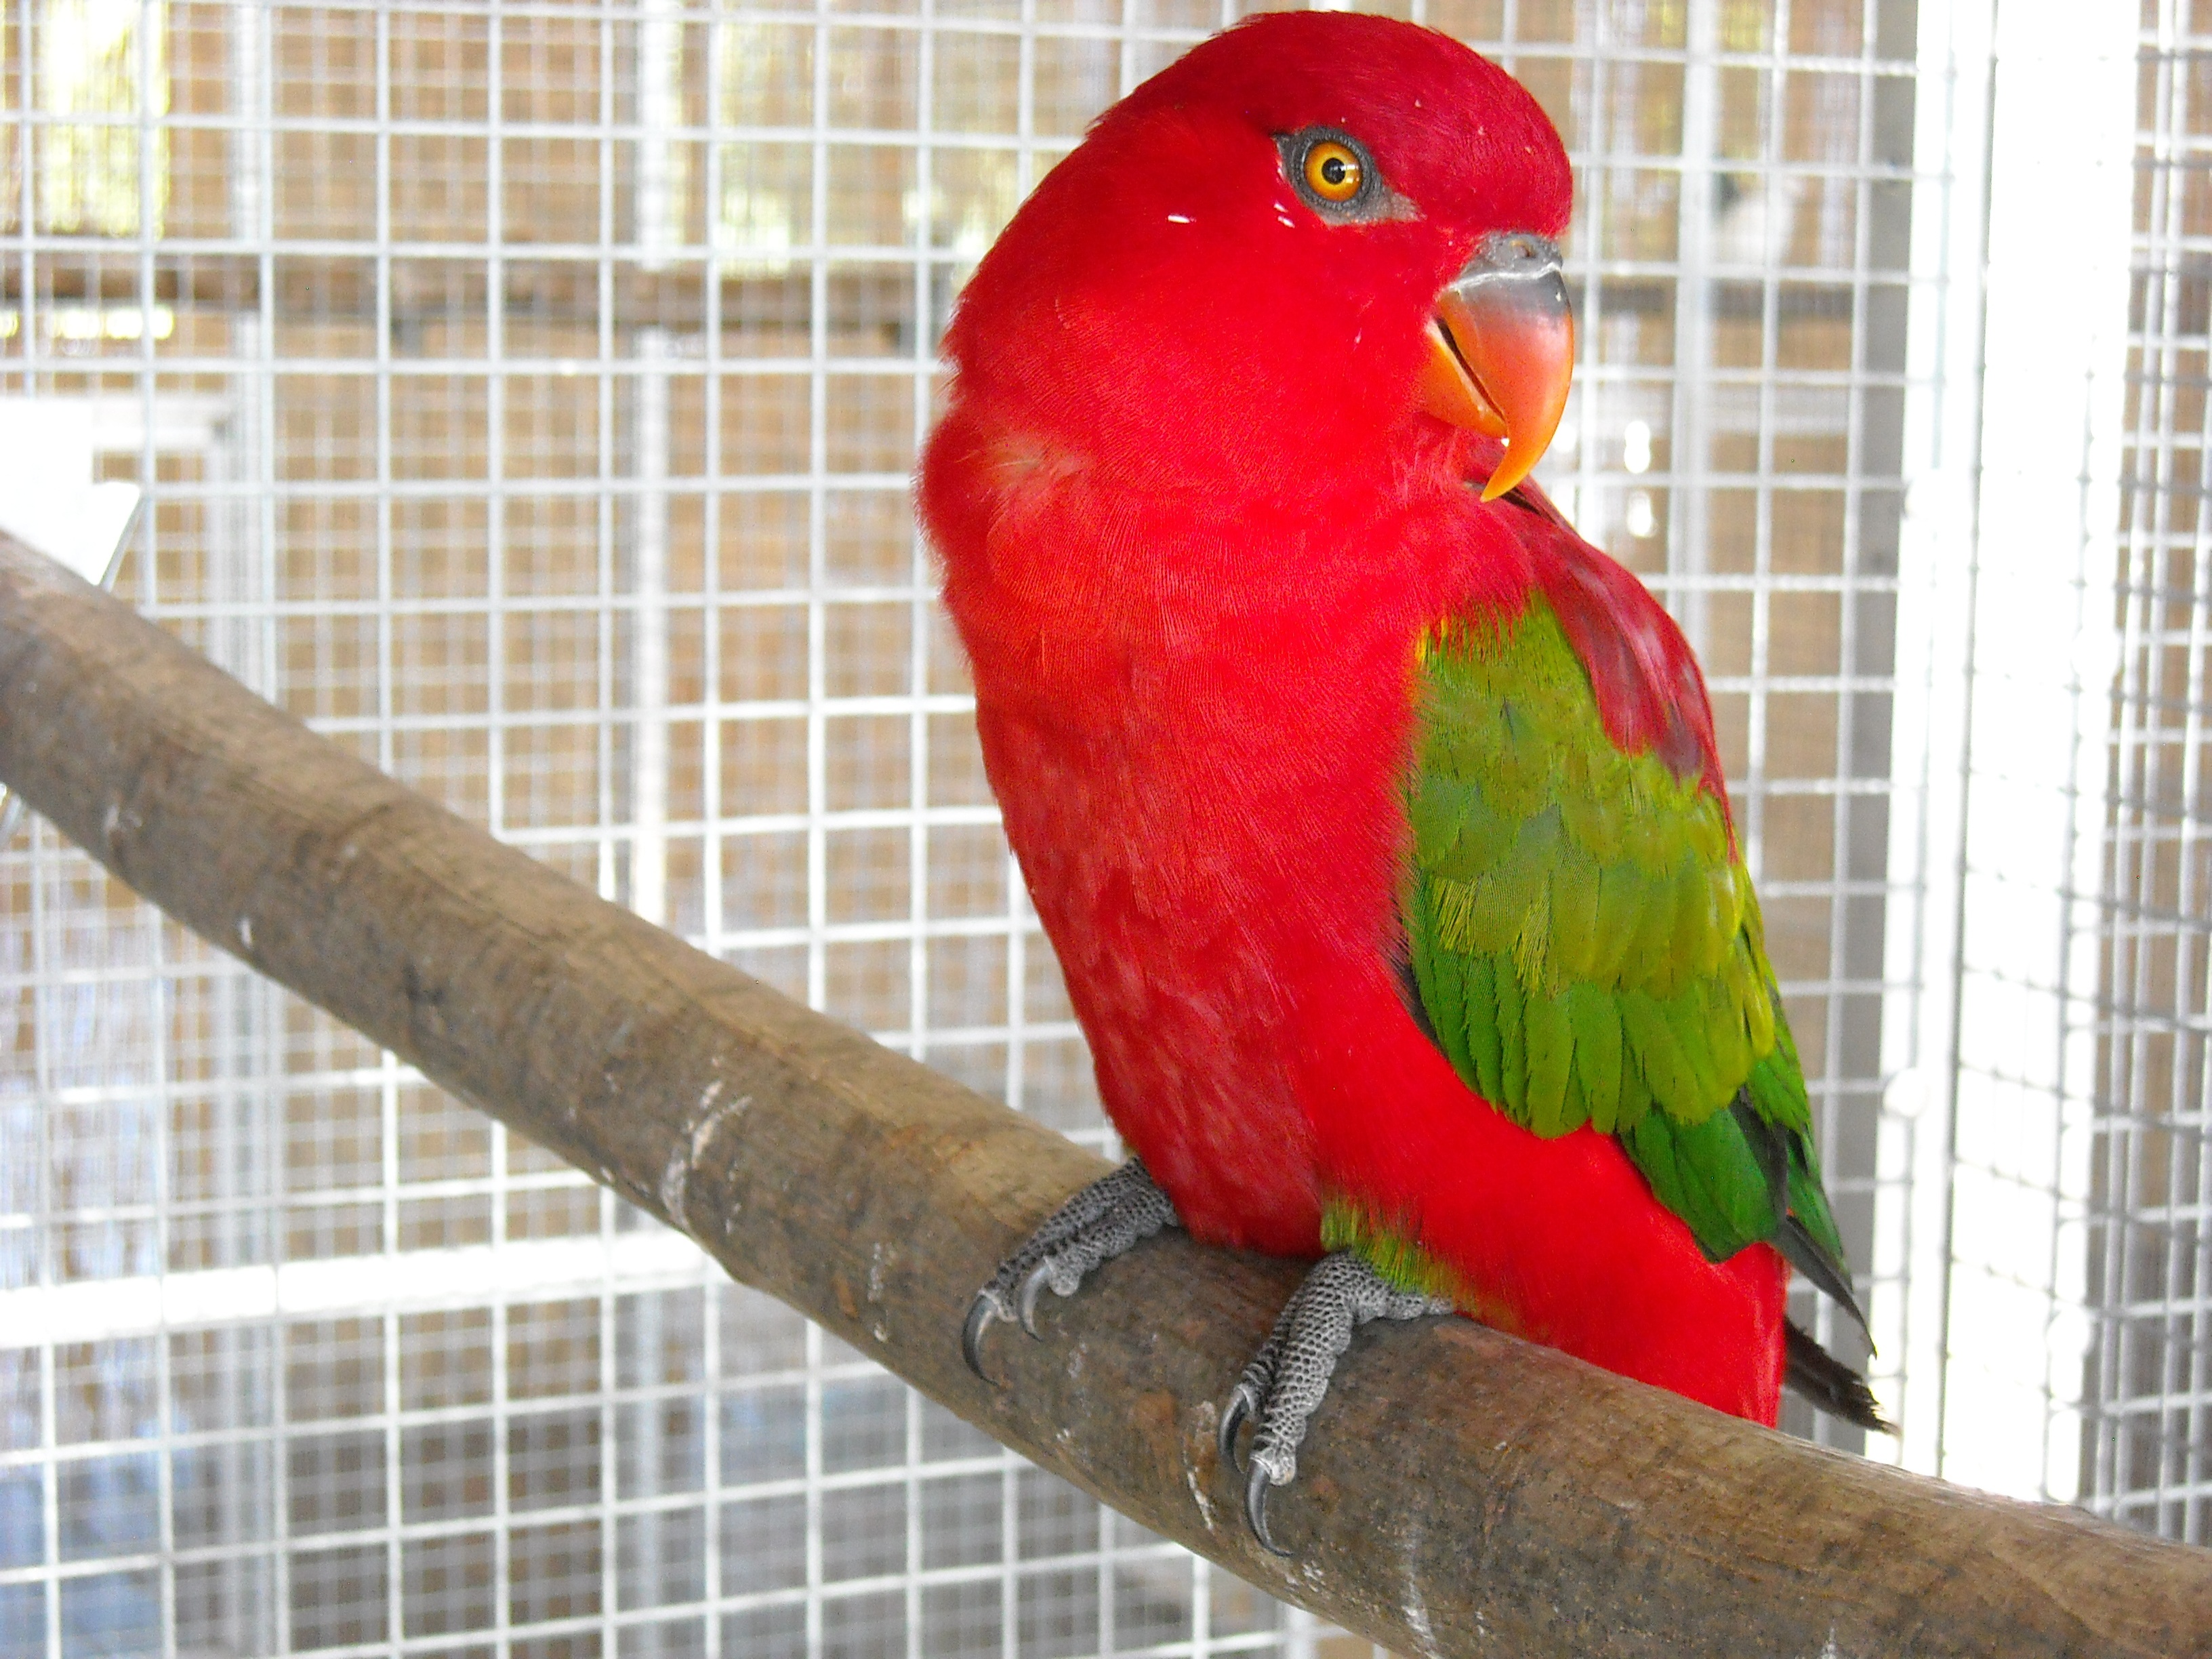
bird, pet, red, beak, colorful, fauna, cage, plumage, lorikeet, lovebird, macaw, vertebrate, parrot, parakeet, small parrot, common pet parakeet